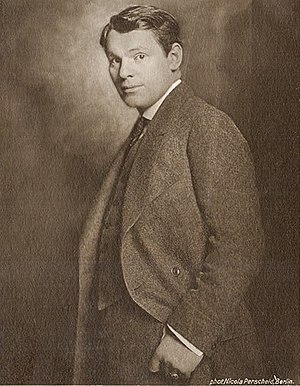
Alexander Moissi
Alexander Moissi
Alexander Moissi var en østrigsk skuespiller af albansk afstamming, og slægtning af Alfred Moisiu.